Glaciated rock

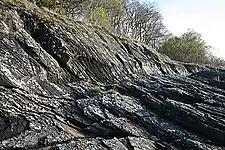
An example of a glaciated rock

A glaciated rock is a rock that shows evidence of having been exposed to a glacier. Generally it has striations or deep scratches, caused more by the debris being carried by the glacier than by the ice itself. Glaciated rocks may also be erratics - that is, not belonging to the local rocks but having been transported there by the glacier.